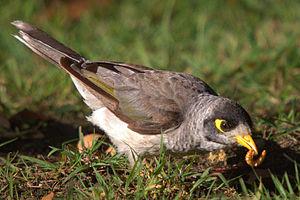
Le Méliphage bruyant est une espèce endémique de passereau méliphage vivant dans l'est et le sud-est de l'Australie. Ce passereau est un oiseau gris avec une tête noire, un bec et des pattes jaune-orange, une tache jaune distinctive derrière l'œil et l'extrémité des plumes de la queue est blanche. Il n'y a pas de dimorphisme entre les mâles, les femelles et les juvéniles même si les oisillons sont moins colorés. Comme son nom l'indique, le méliphage bruyant est un oiseau chanteur qui dispose d'une large gamme de vocalisations. Étant l'une des quatre espèces du genre Manorina, le méliphage bruyant est lui-même divisé en quatre sous-espèces. La séparation du M. m. leachi de Tasmanie est définie depuis longtemps mais les oiseaux du continent ne furent divisés qu'en 1999.